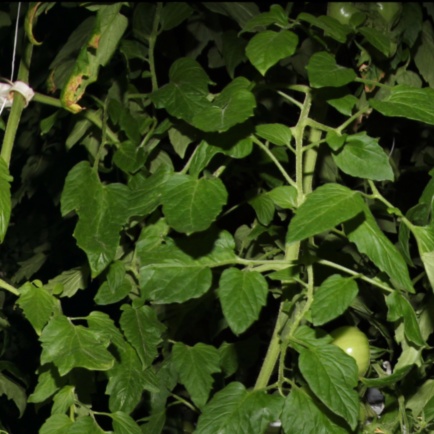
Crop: tomato